J. J. Abrams

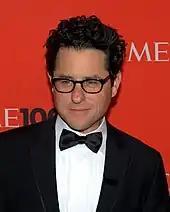
Abrams at the 2010 Time 100 Gala in Manhattan

Under his production company, Bad Robot, which he founded with Bryan Burk in 2001, Abrams created and executive-produced ABC's "Alias" and is co-creator (along with Damon Lindelof and Jeffrey Lieber) and was executive producer of "Lost." As with "Felicity," Abrams also composed the opening theme music for "Alias" and "Lost". Abrams directed and wrote the two-part pilot for "Lost" and remained active producer for the first half of the season. Also in 2001, Abrams co-wrote and produced the horror-thriller "Joy Ride". In 2006, he served as executive producer of "What About Brian" and "Six Degrees", also on ABC. He also co-wrote the teleplay for "Lost"s third-season premiere "A Tale of Two Cities" and the same year, he made his feature directorial debut with "", starring Tom Cruise. Abrams spoke at the TED conference in 2007.